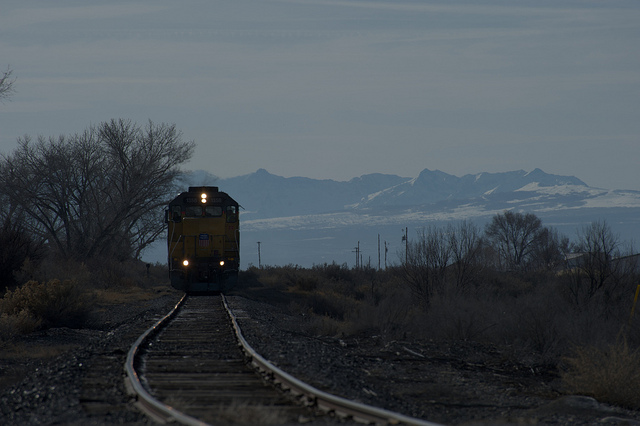
user: Given an image and a question. Answer the question in a short answer. Question: What type of fuel does this type of train use? Short Answer:
assistant: diesel